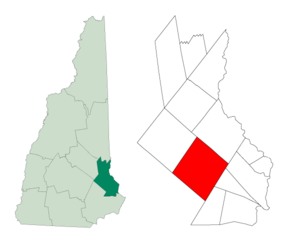
Barrington est une municipalité américaine située dans le comté de Strafford au New Hampshire. Selon le recensement de 2010, sa population est de 8 576 habitants.